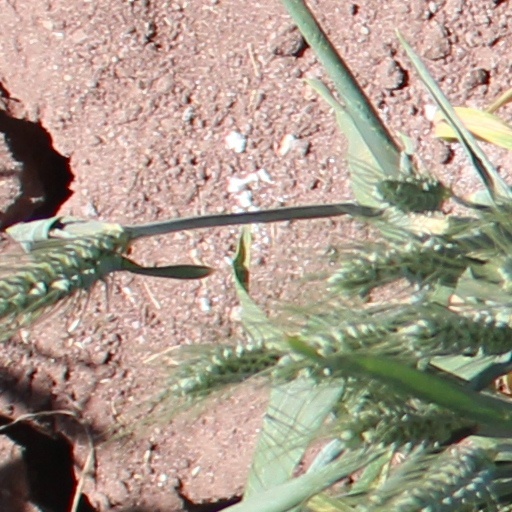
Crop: wheat